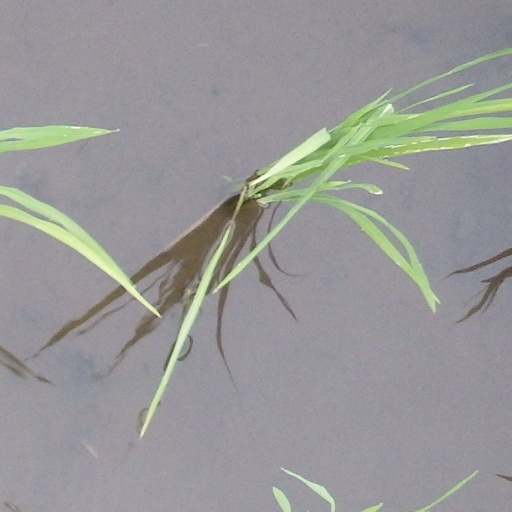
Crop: rice